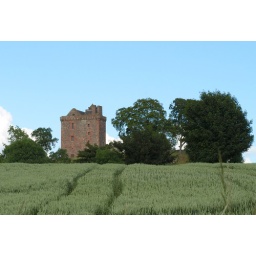
Seen from the long path from the car park over a growing field of barley Balvaird Castle looks rather pictuesque